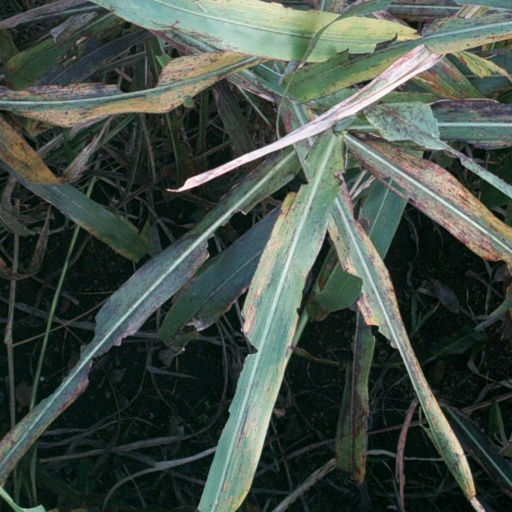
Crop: sorghum